Adit

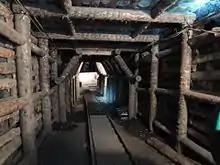
"Queen Louise" adit, Zabrze, Poland

Adits are driven into the side of a hill or mountain, and are often used when an ore body is located inside the mountain but above the adjacent valley floor or coastal plain. In cases where the mineral vein outcrops at the surface, the adit may follow the lode or vein until it is worked out, in which case the adit is rarely straight. The use of adits for the extraction of ore is generally called drift mining.